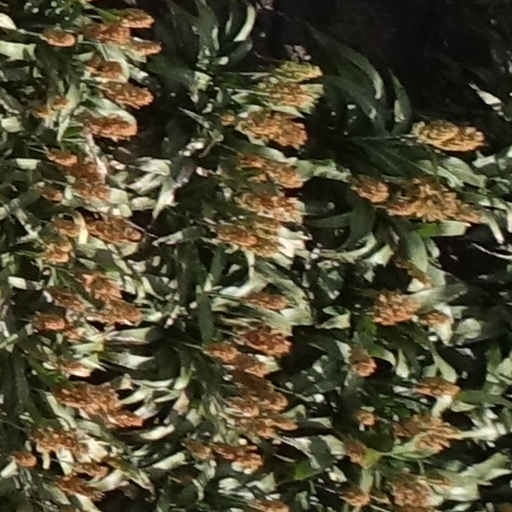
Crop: sorghum